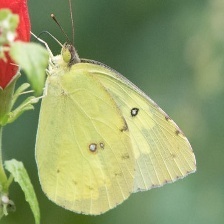
Species: SOUTHERN DOGFACE
Butterfly family (ImageNet category): sulphur_butterfly